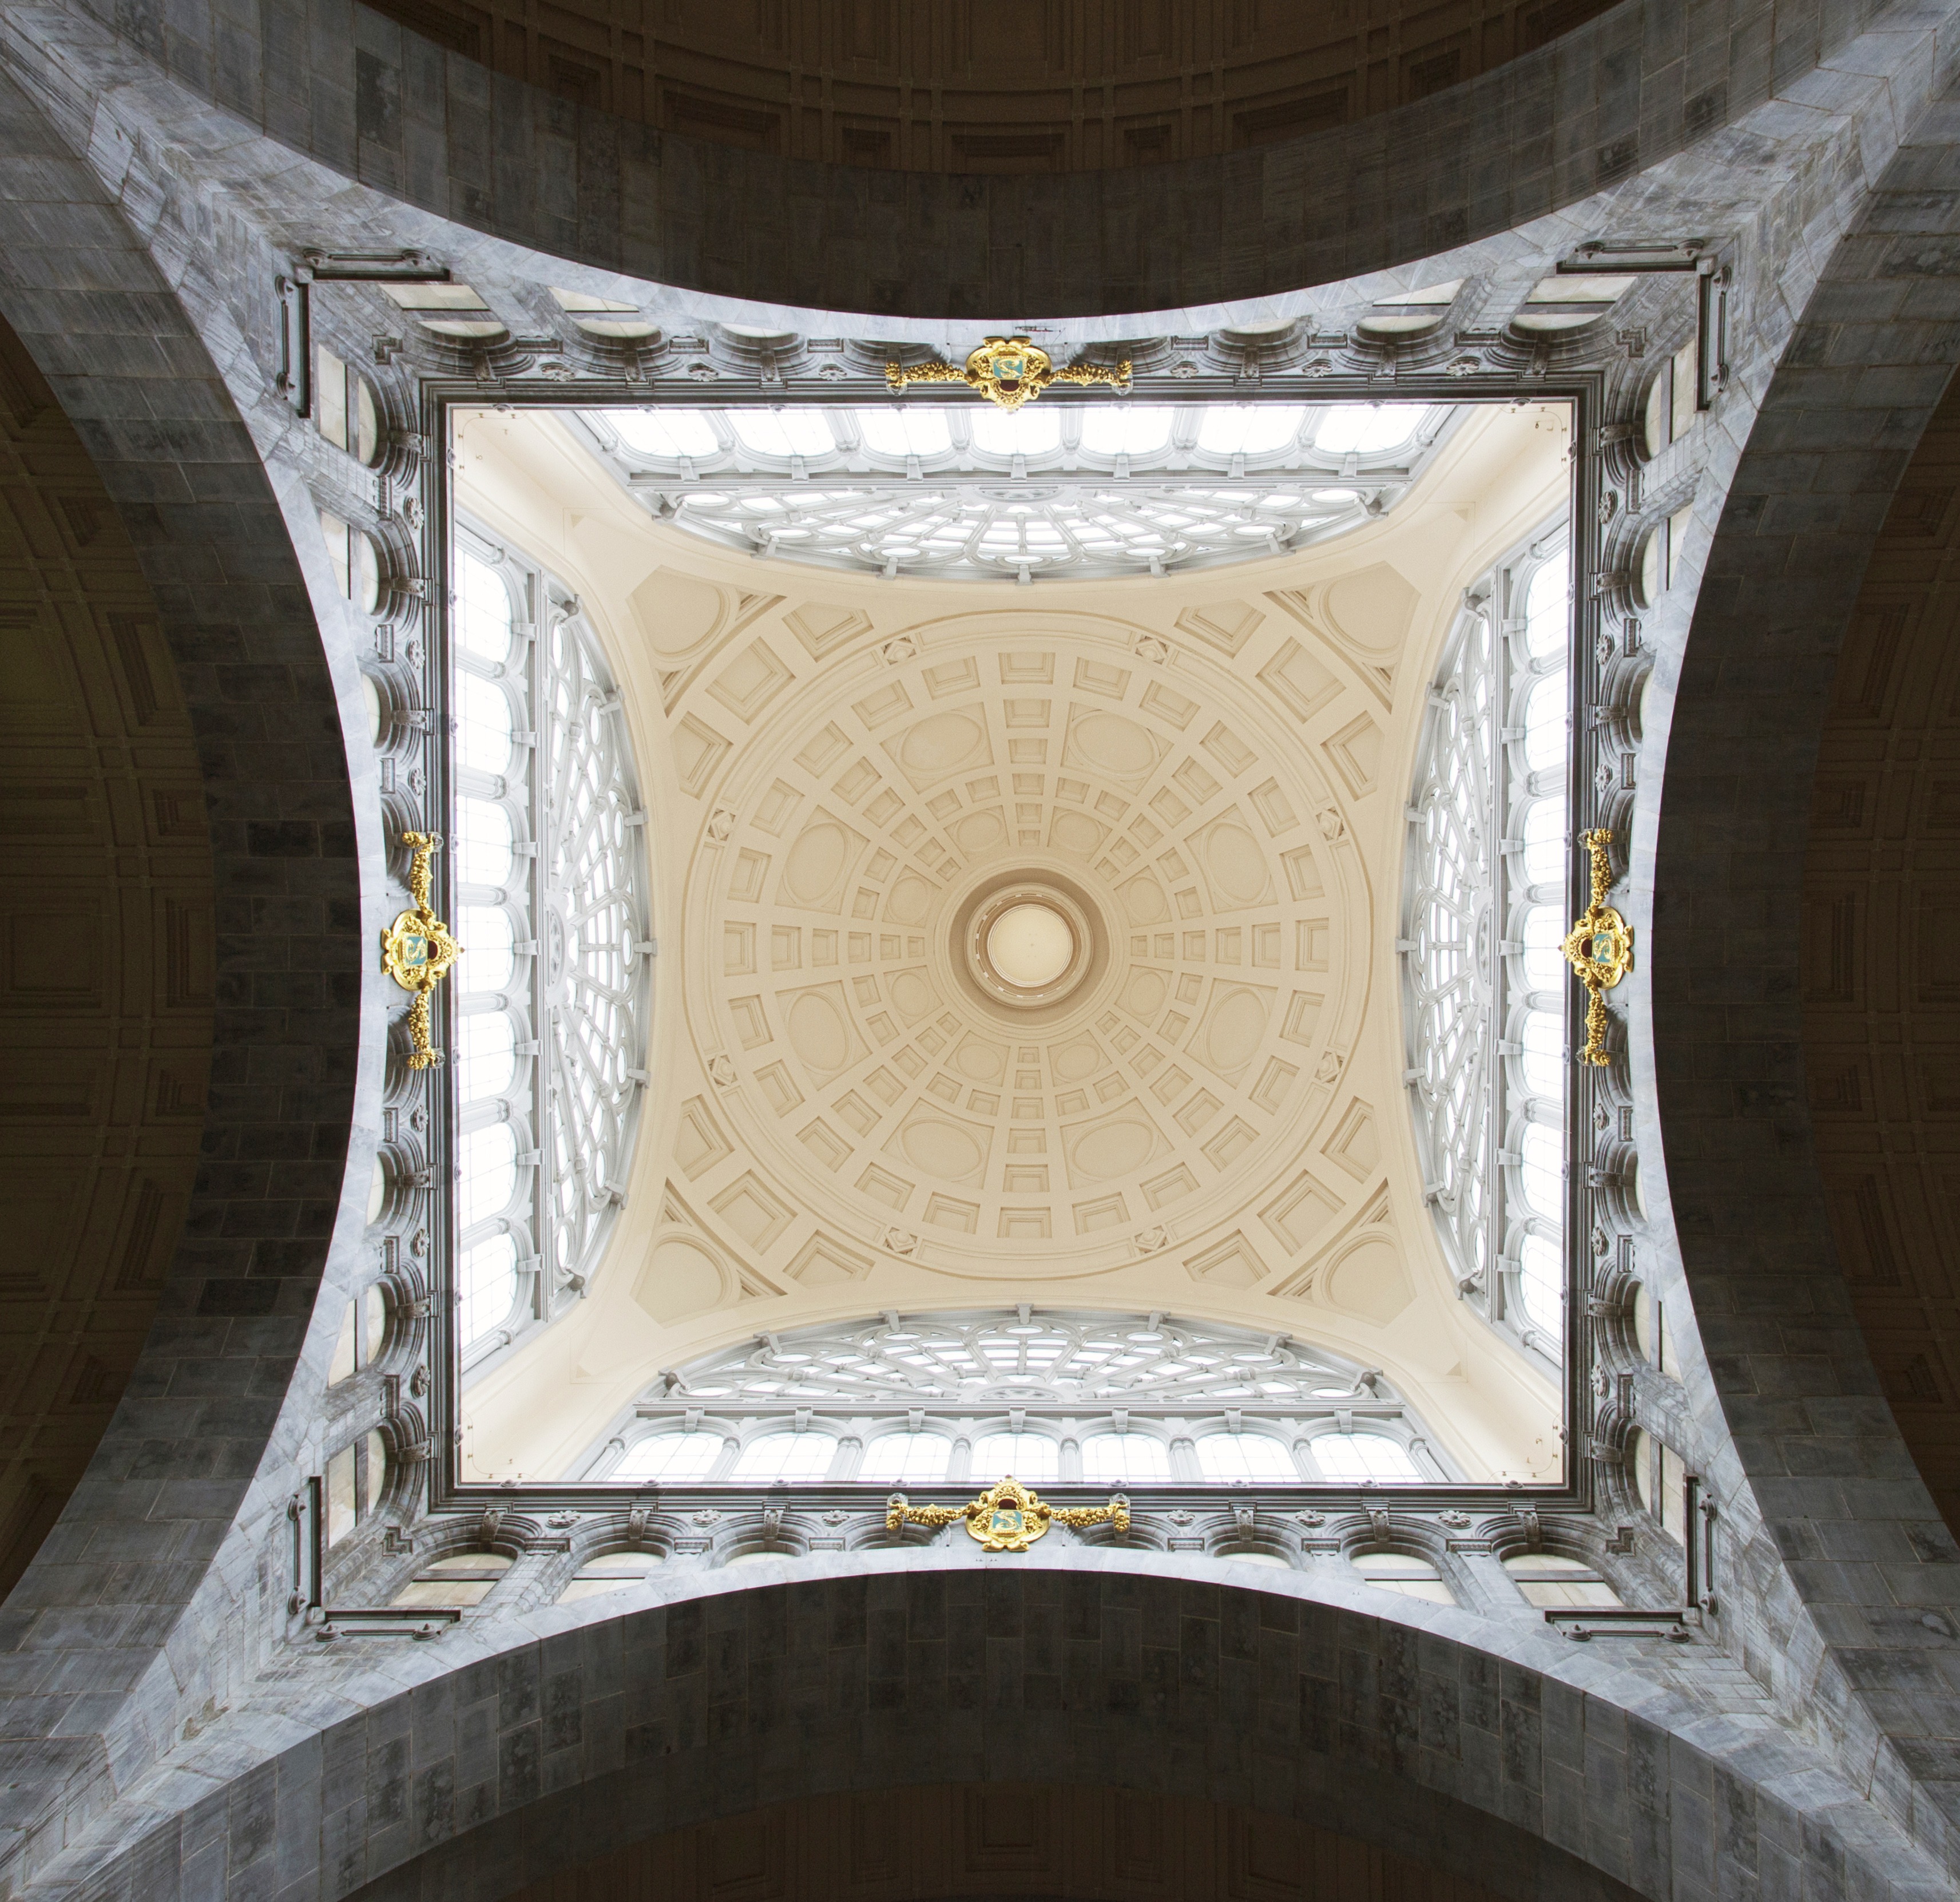
architecture, structure, arch, ceiling, column, church, furniture, lighting, vault, dome, ceiling painting, man made object